2011–12 Lekhwiya SC season

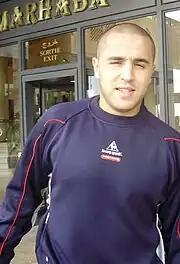
Madjid Bougherra scored a goal on his debut

Lekhwiya commenced their summer transfer activity by signing Iraqi national Nashat Akram from Al Wakrah on July 1. They made arguably one of the biggest summer signings of all the Qatari clubs by signing Algerian international defender Madjid Bougherra from Rangers for £1.7m in August. Big names who departed Lekhwiya included Jasur Hasanov and Abdeslam Ouaddou, both to Qatar SC.